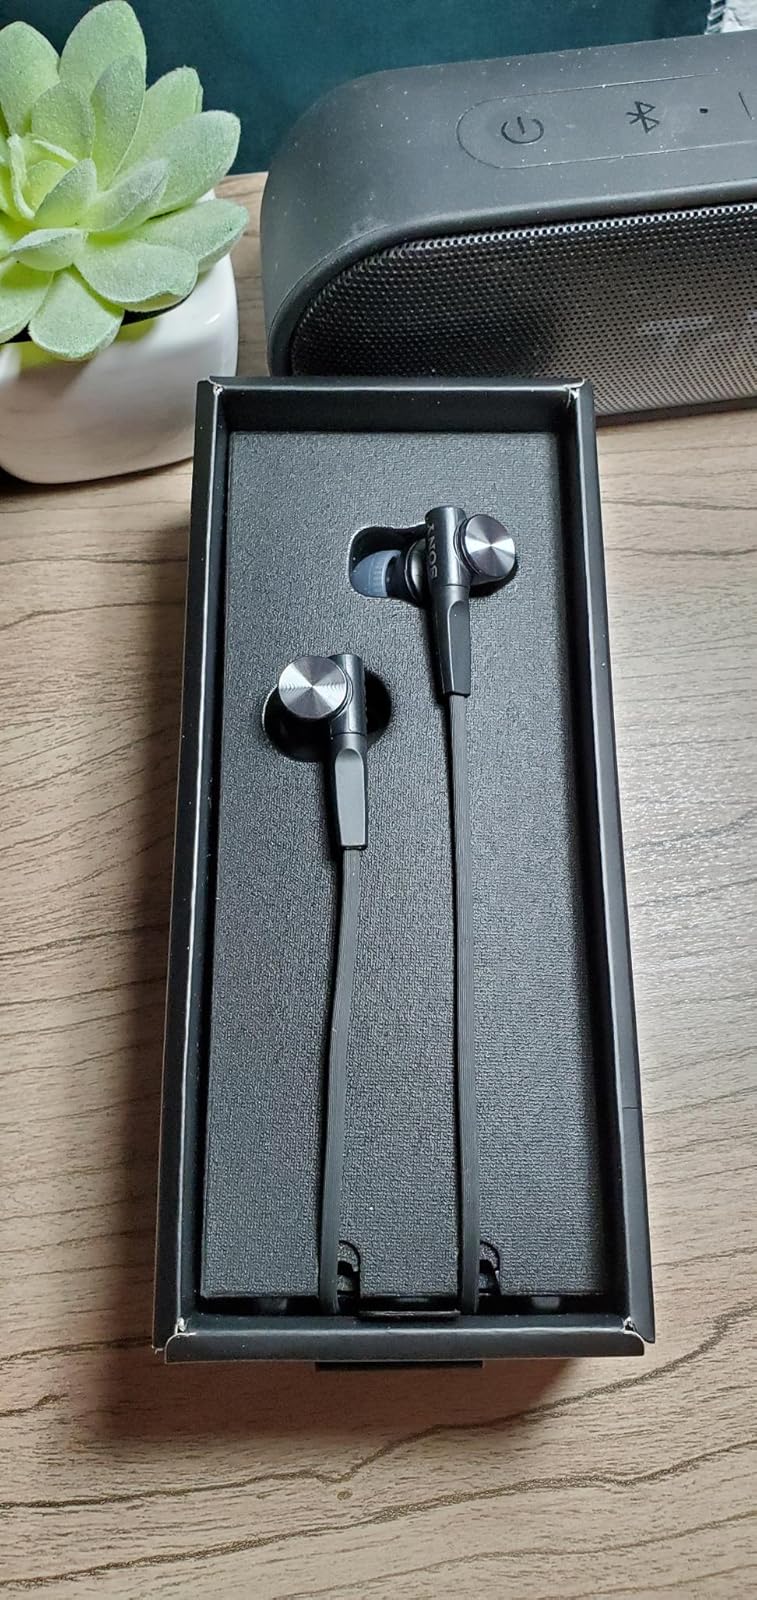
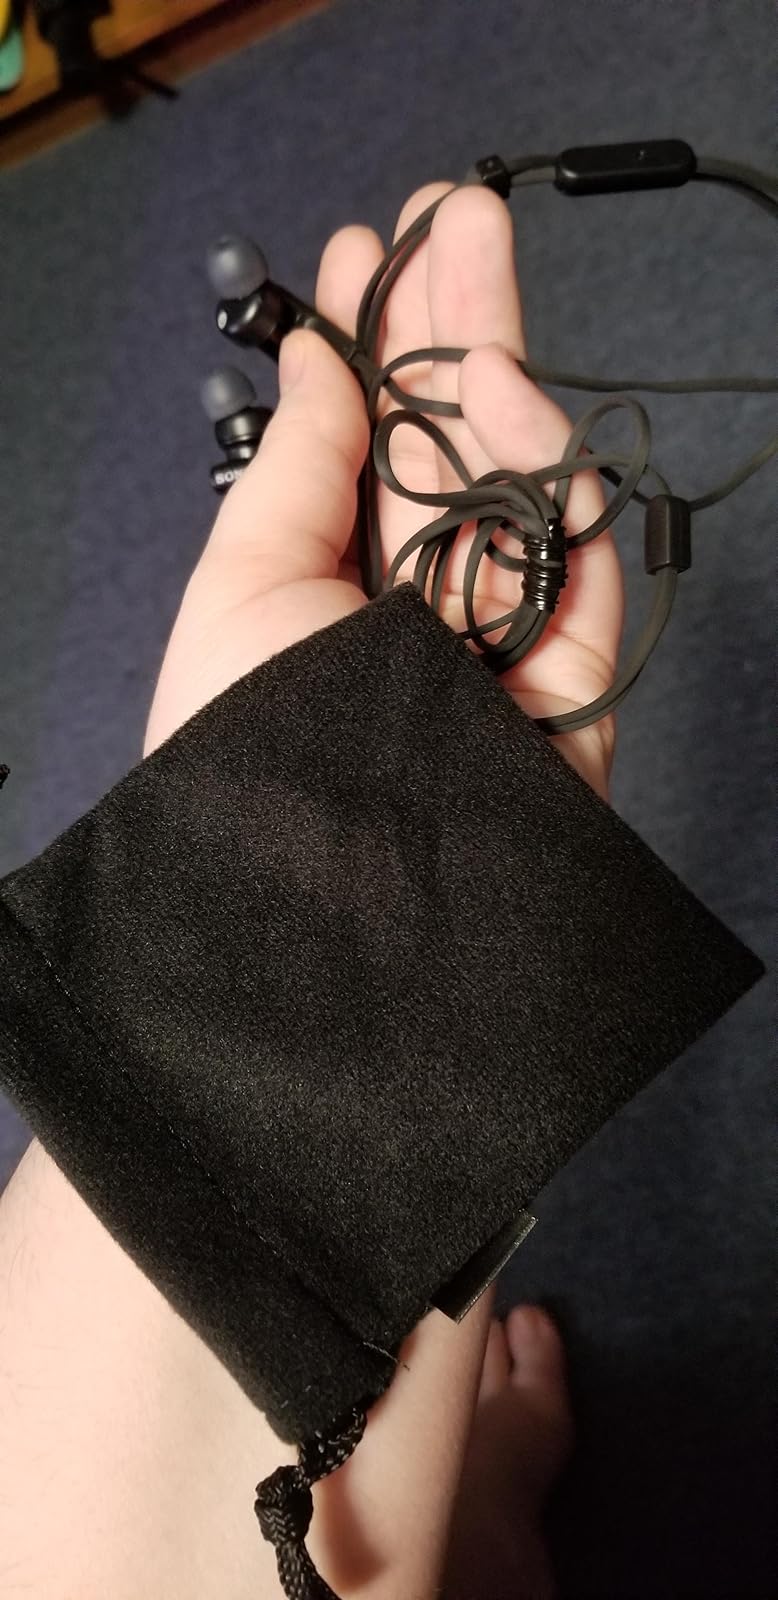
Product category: headphones
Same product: yes